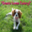
Label: dog